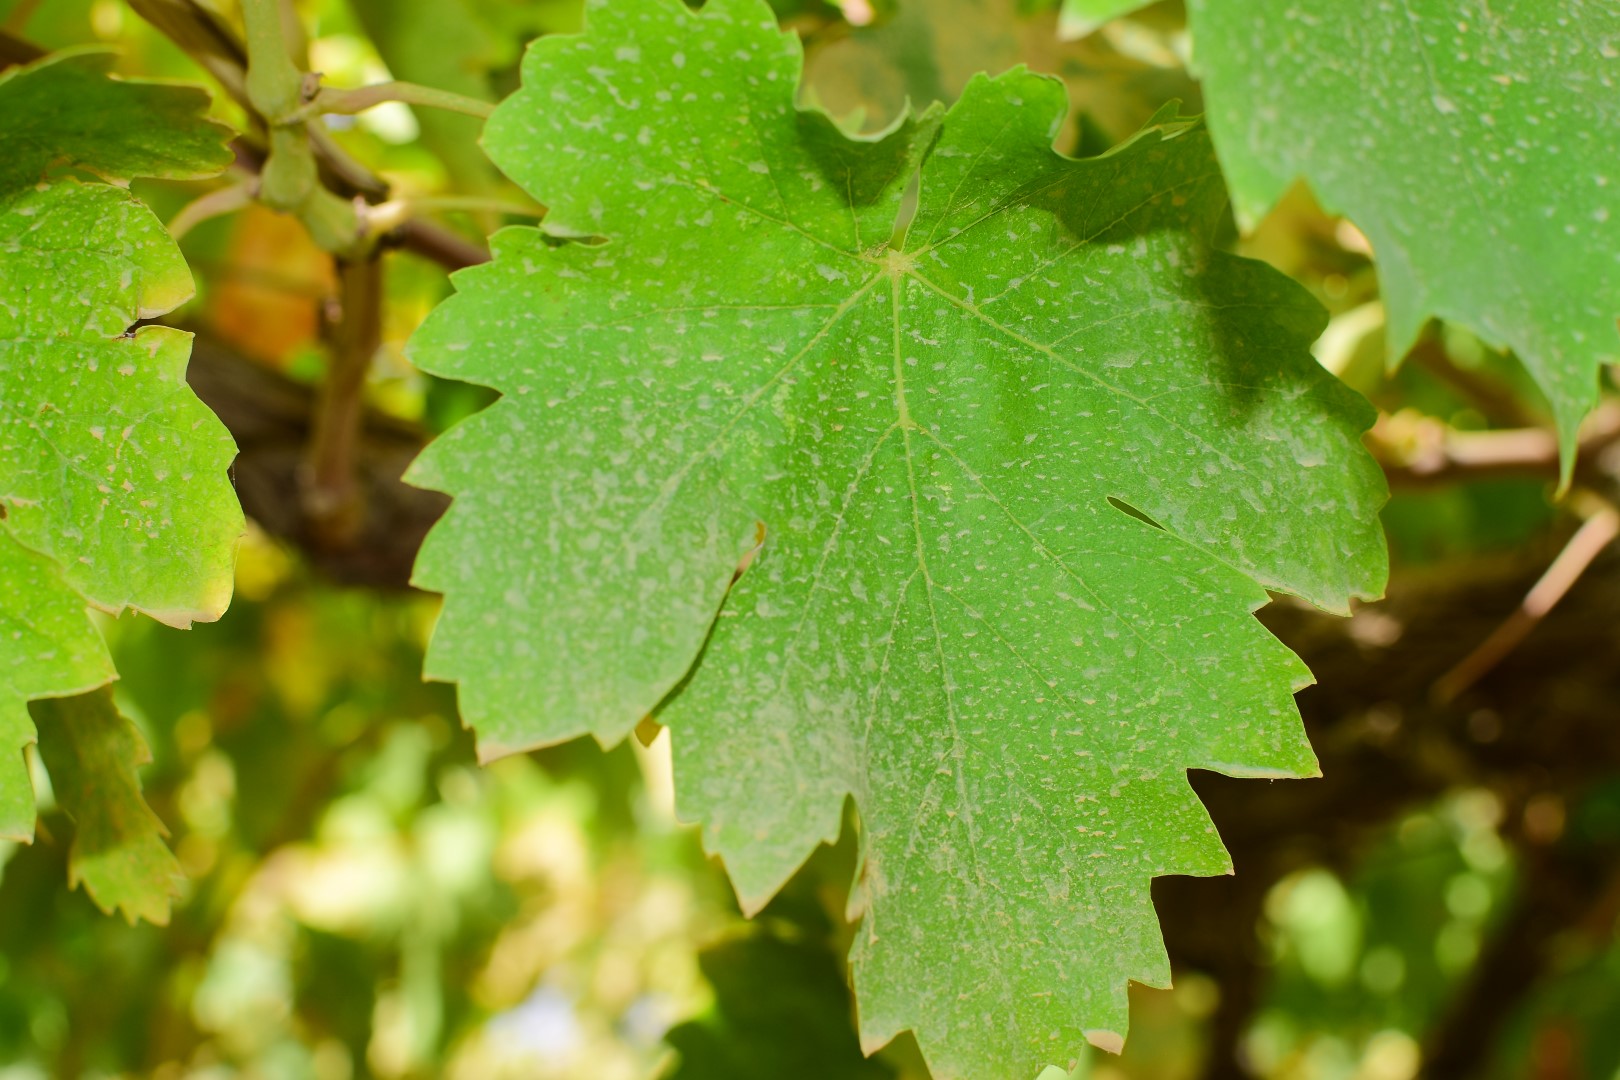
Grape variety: Thompson Seedless